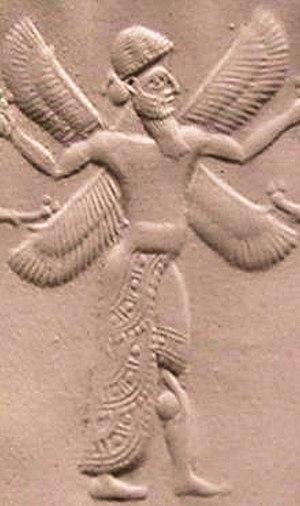
L'Empire néo-assyrien était un Empire mésopotamien de l'âge du fer qui a existé entre 911 et 609 av. J.-C., et qui a été le plus grand empire du monde jusqu'à cette époque. Les Assyriens ont perfectionné les premières techniques de gouvernement impérial, dont beaucoup sont devenues la norme dans les empires ultérieurs.